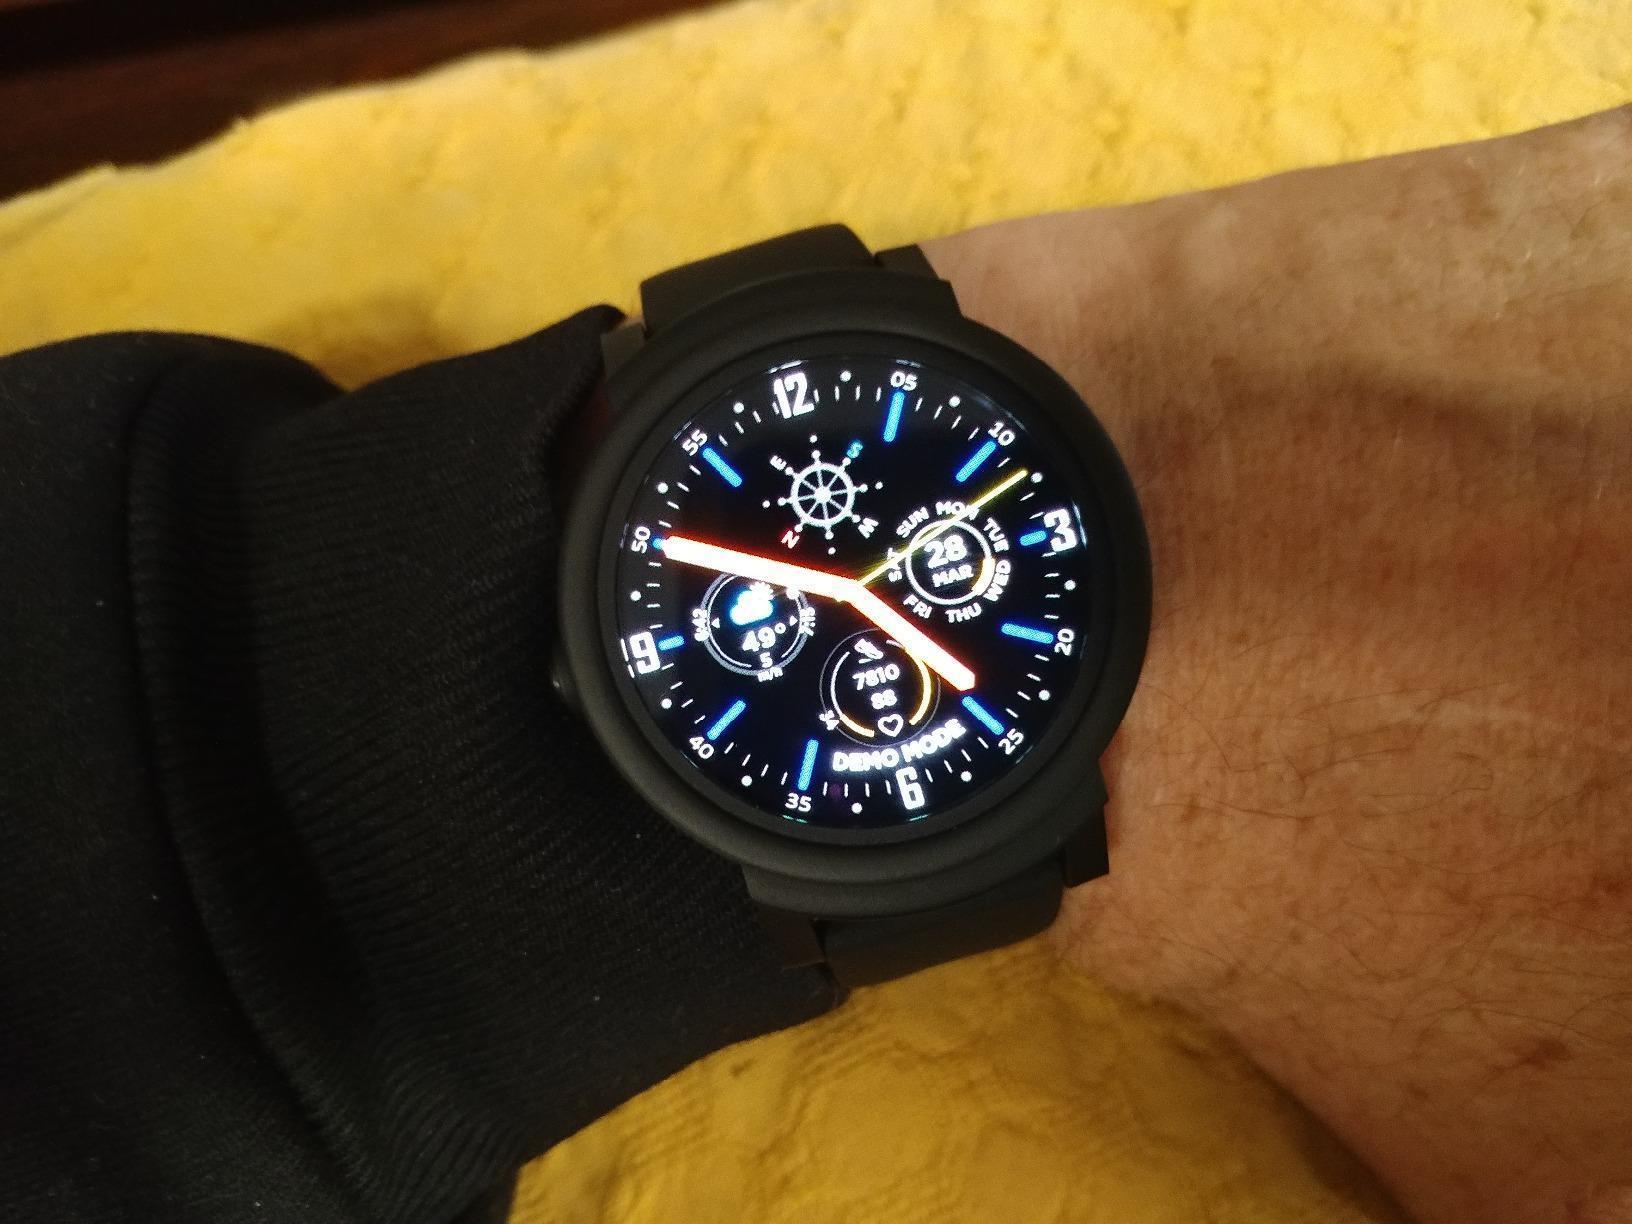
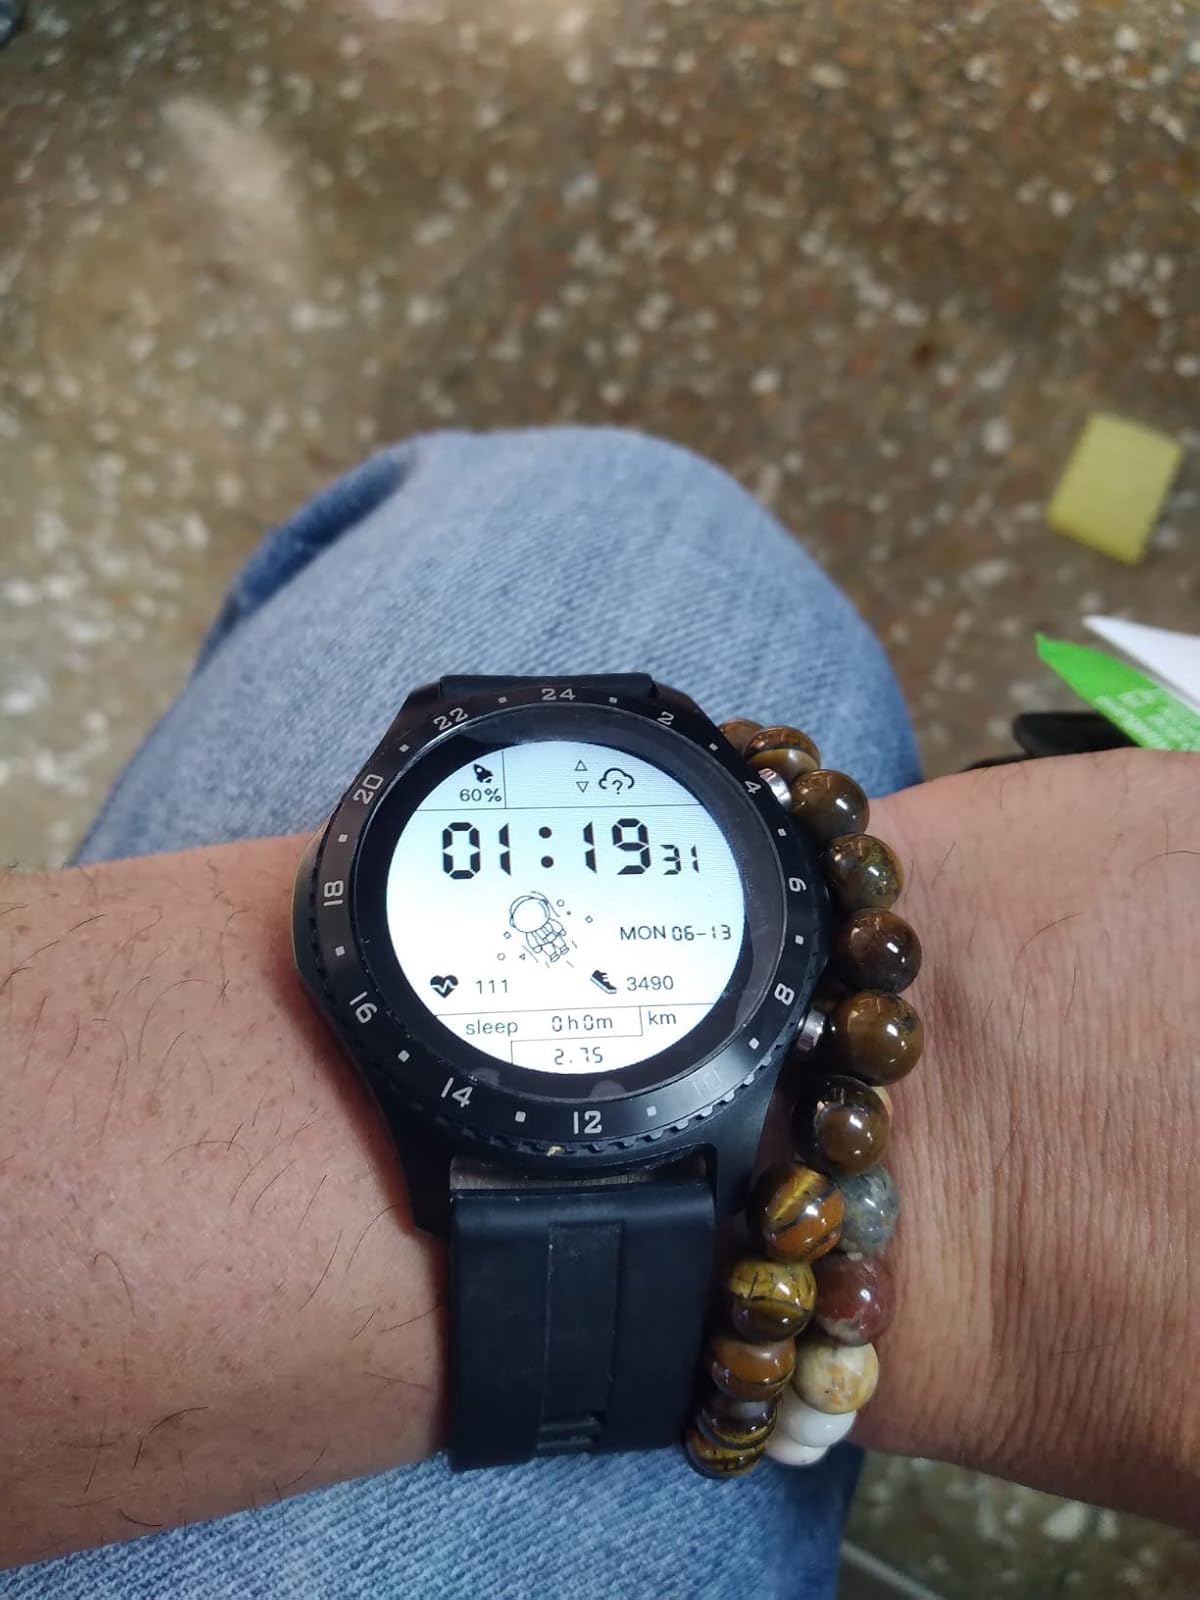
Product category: smartwatch
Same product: no